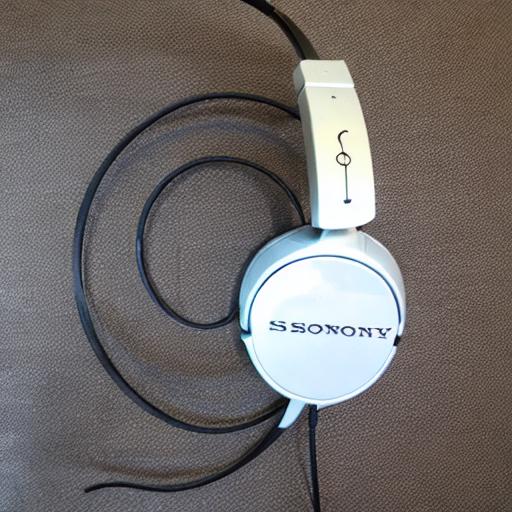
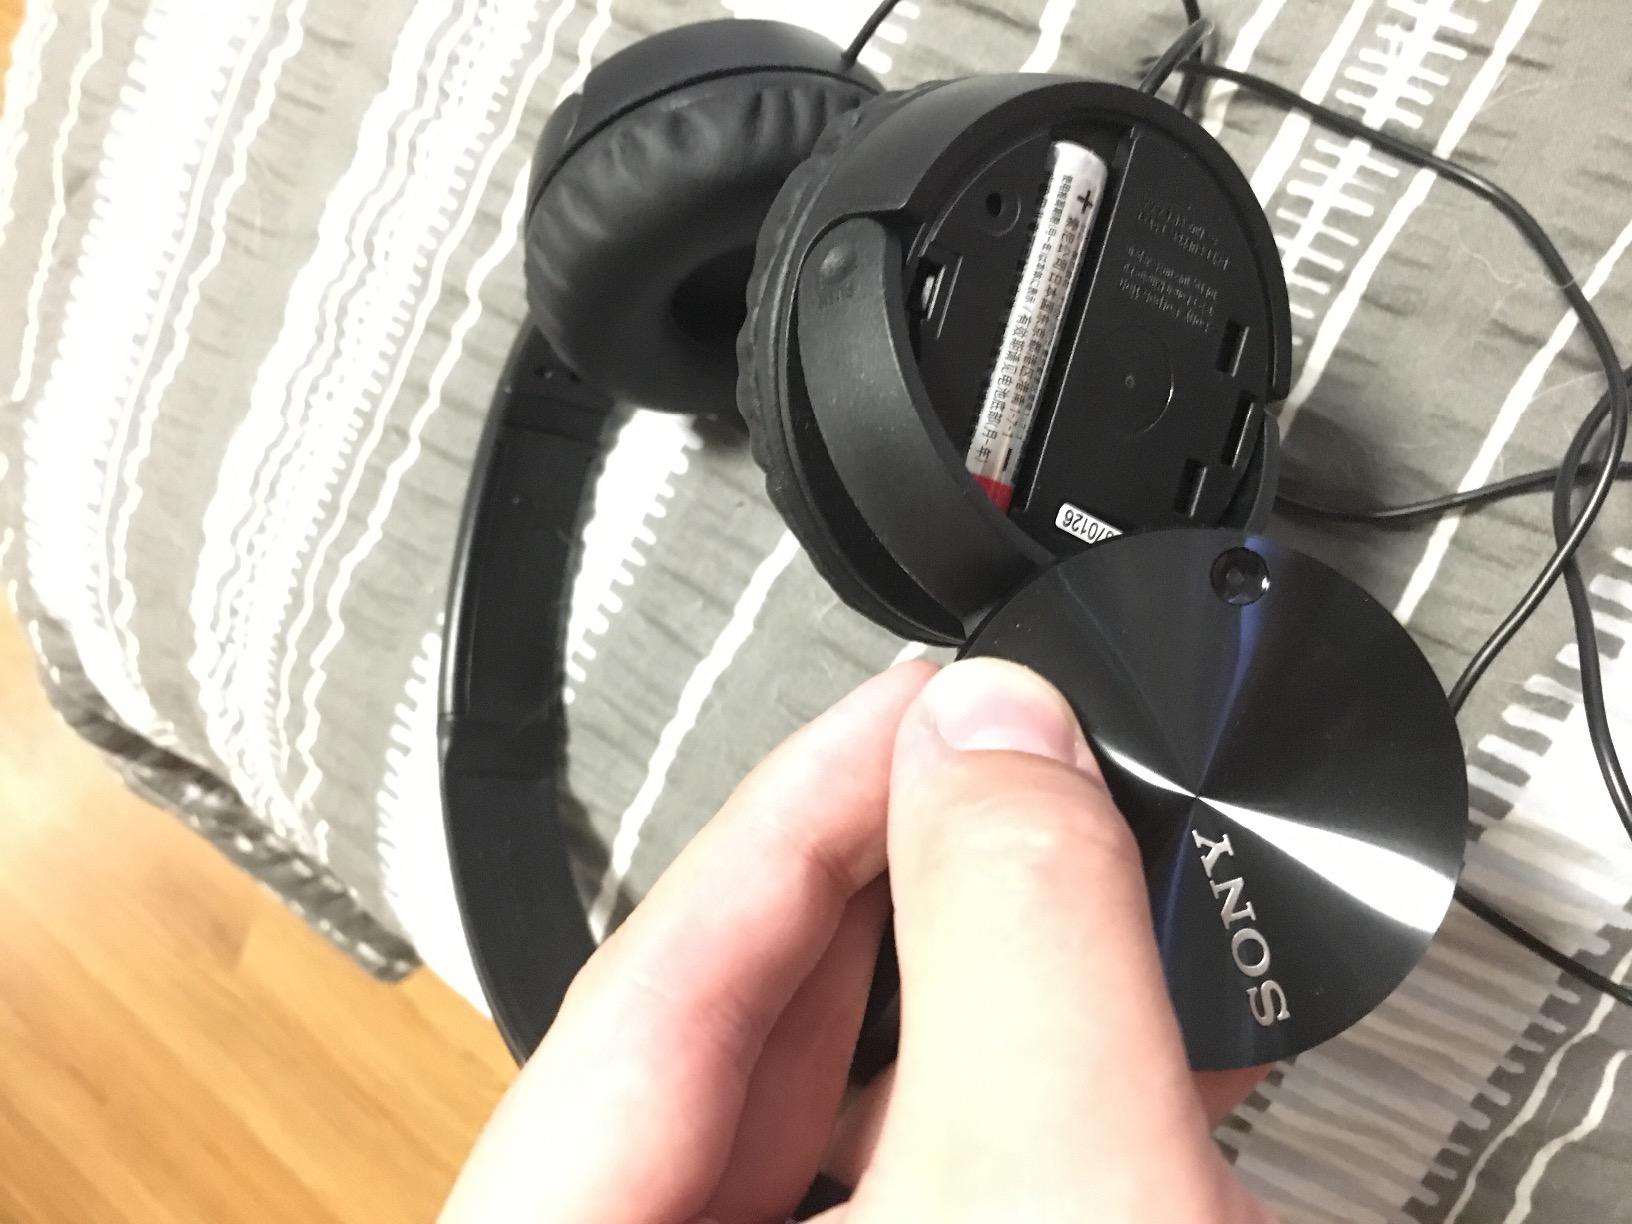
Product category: headphones
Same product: no